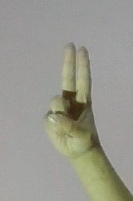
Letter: taa